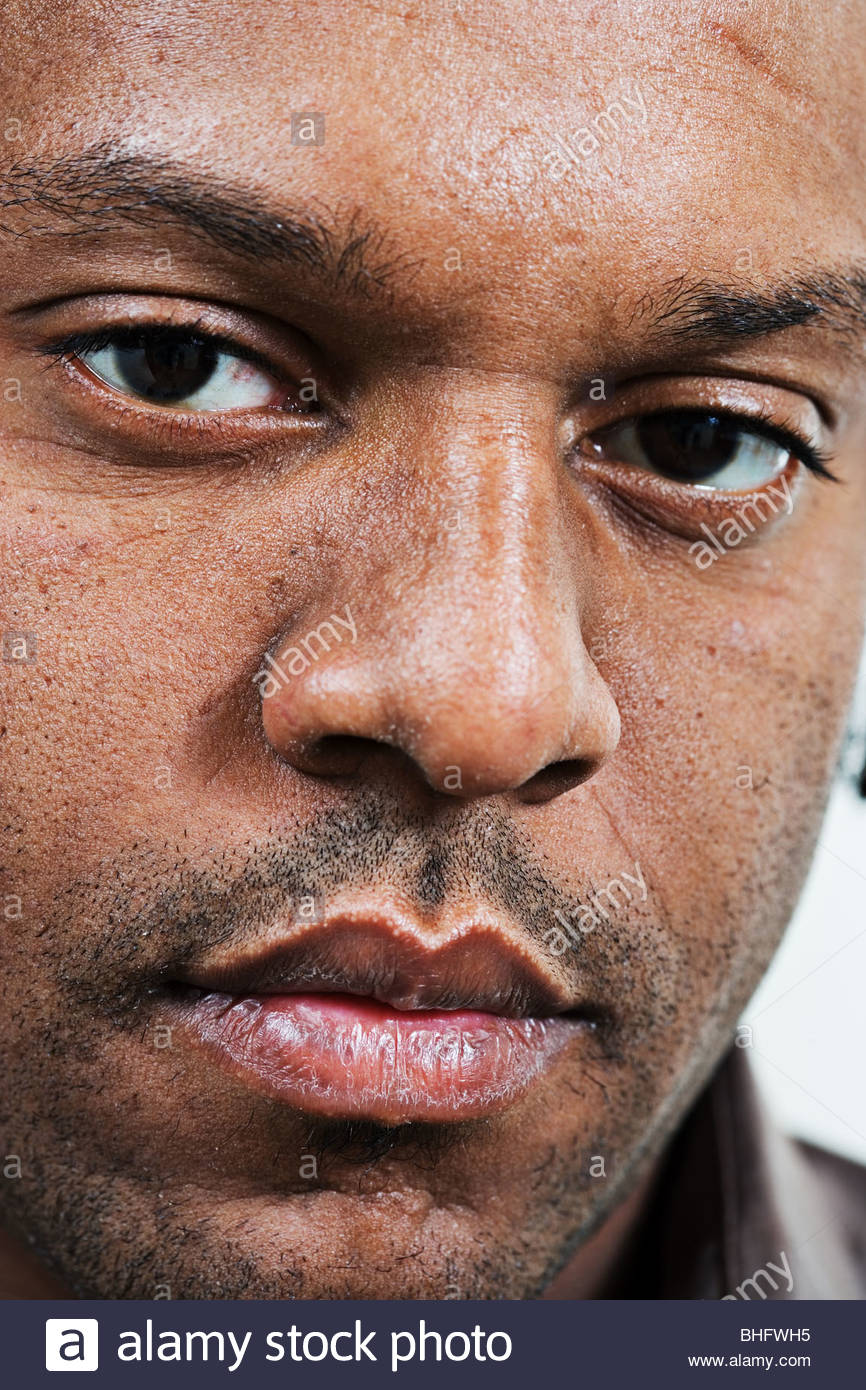
Portrait style: Real Portrait